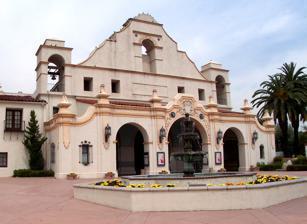
Building: San Gabriel Mission Playhouse
Country: United States of America
Year built: 1927
Theater and movie theater in San Gabriel, California, United States San Gabriel Mission Playhouse The San Gabriel Mission Playhouse is a historic performing arts venue located in the Mission District of the city of San Gabriel, California , United States. History The Playhouse was constructed between 1923 and 1927 for John Steven McGroarty ’s hugely successful Mission Play . Architect Arthur Burnett Benton designed the Playhouse in the Mission Revival style . The façade was designed to resemble McGroarty’s favorite mission, San Antonio de Padua in Monterey County. The 1,387-seat theater has Native American influences in its painted and carved ceiling. Replicas of Spanish lanterns used aboard galleons in the 1800s hang from the ceiling. Woven tapestries that were a gift from King Alfonso XIII of Spain in 1927 adorn the sides of the theater. The theater is home to a fully restored 1924 Wurlitzer pipe organ originally built for the Albee Theatre in Brooklyn, New York. After the run of The Mission Play , the Mission Playhouse was used as a movie theatre. During WWII, the dressing rooms were turned into apartments. Since 1945, the Playhouse has been owned and operated by the City of San Gabriel. When the city purchased the Playhouse, they renamed it the San Gabriel Civic Auditorium. On September 26, 2007, the theatre was renamed and once again called the Mission Playhouse. The Playhouse is said to be haunted by the spirit of its original owner, known affectionately by locals as "Uncle John". The Playhouse has been used as a film location for various TV series and movies such as The Love Boat and Remington Steele . Throughout the years, many notable names have graced the Playhouse stage including B.B. King , Tippi Hedren , Lilly Tomlin and Tony Bennett . References